The Seldon Plan

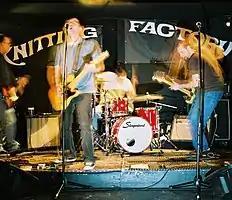
The Seldon Plan in New York City, 2006

The Seldon Plan is a post-rock pop band from Baltimore, Maryland, United States. The group is primarily associated with the indie rock scene in the Northeast U.S.